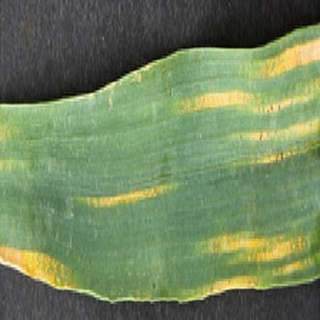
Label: wheat_yellow_rust